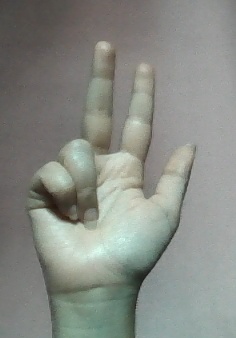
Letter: al